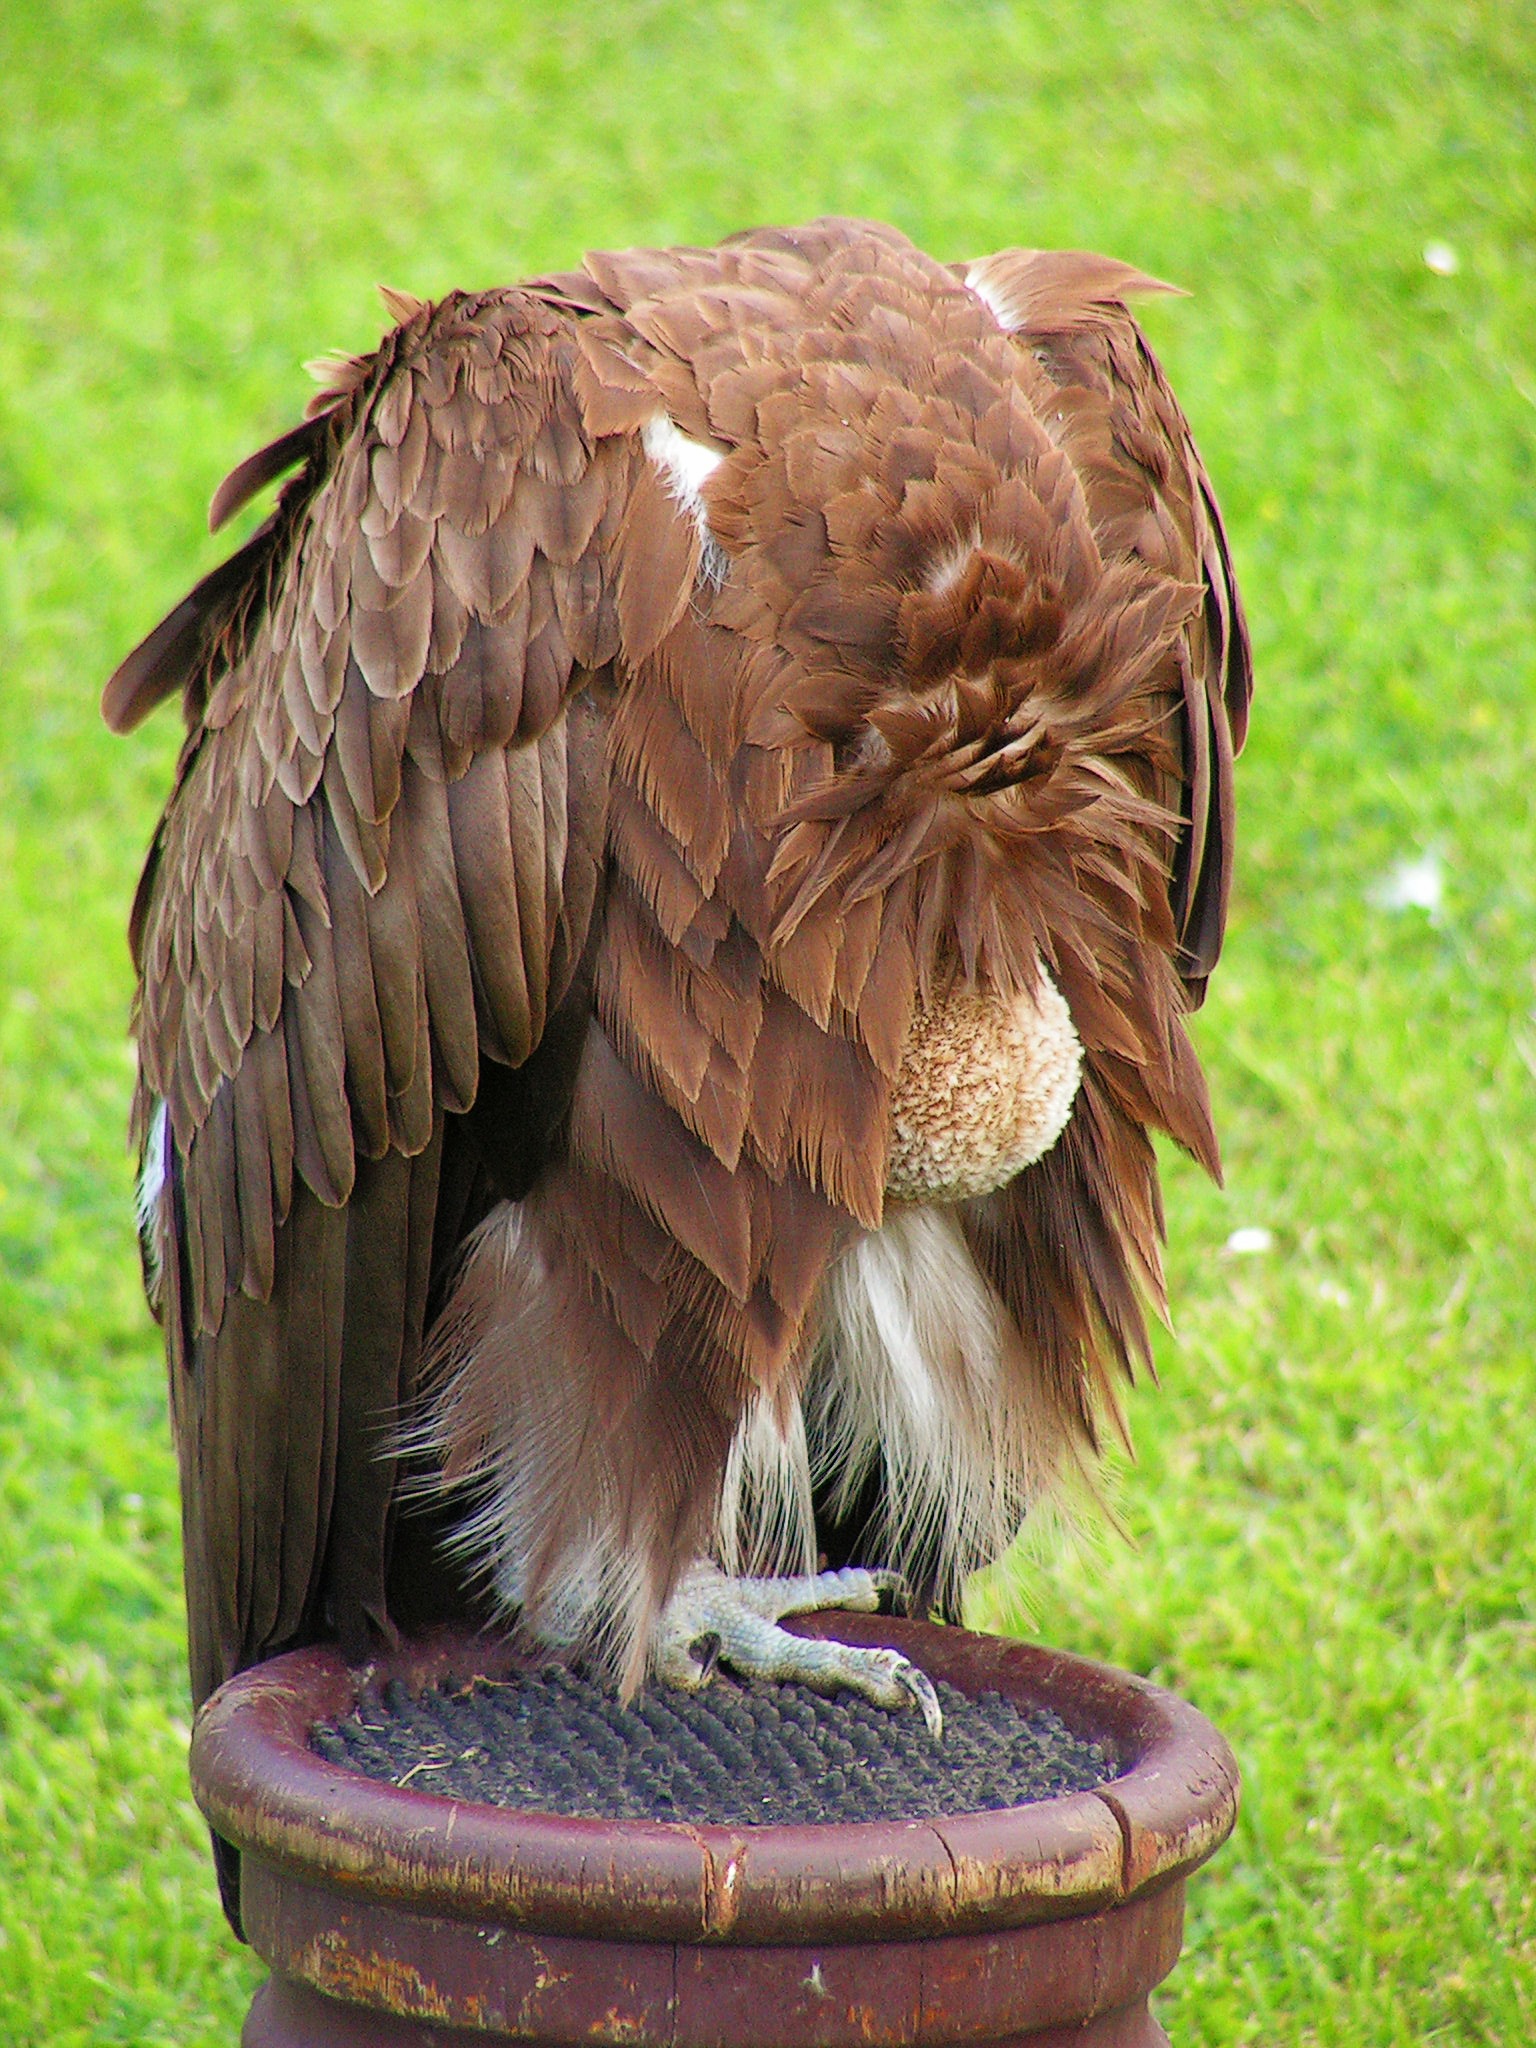
bird, wing, wildlife, beak, eagle, clean, feather, fauna, bird of prey, vertebrate, scavenger, sup, breeding raptors